Olching

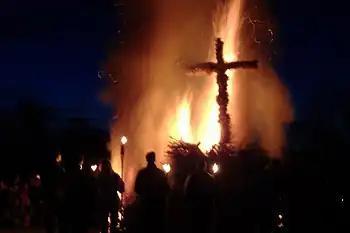
"Osterfeuer", Easter Fire in Olching 2008.

A tradition that is more widespread in northern and central parts of Germany, the Easter Fire, (Ger.), is also traditionally celebrated in Olching on the town's fairground (see below), the so-called "Volksfestplatz". A large bonfire is lit after dusk on Easter Saturday. Spectators of the event can also browse the numerous stalls while the Olching volunteer fire brigade "Freiwillige Feuerwehr" manage the fire.